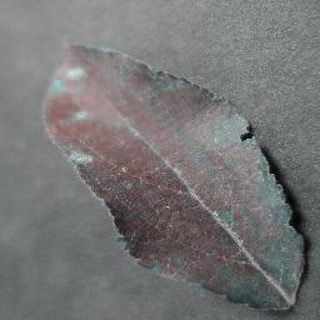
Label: apple_cedar_apple_rust